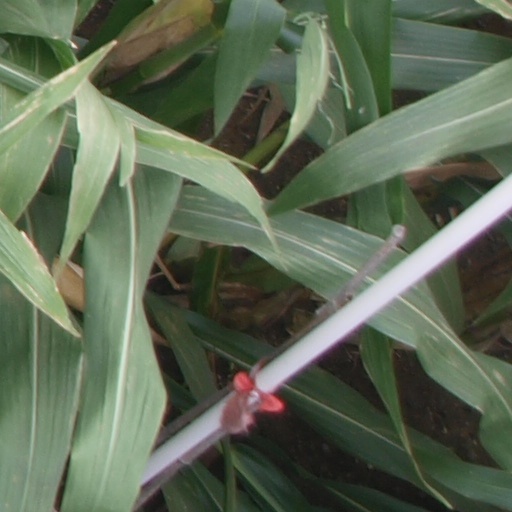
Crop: maize; corn